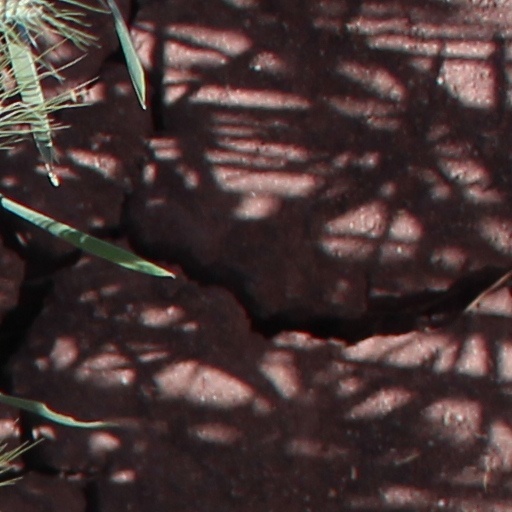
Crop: wheat